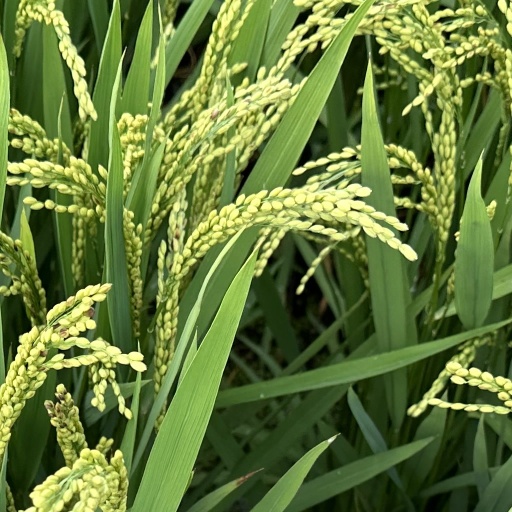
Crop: rice